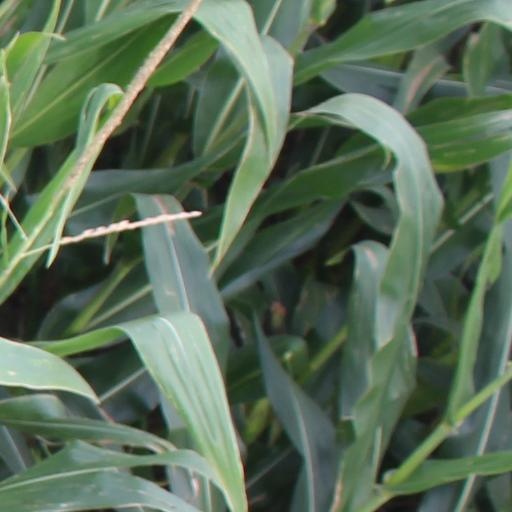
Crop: maize; corn